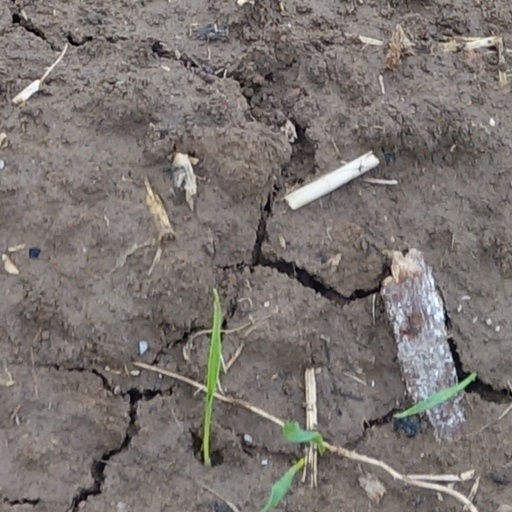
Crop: wheat